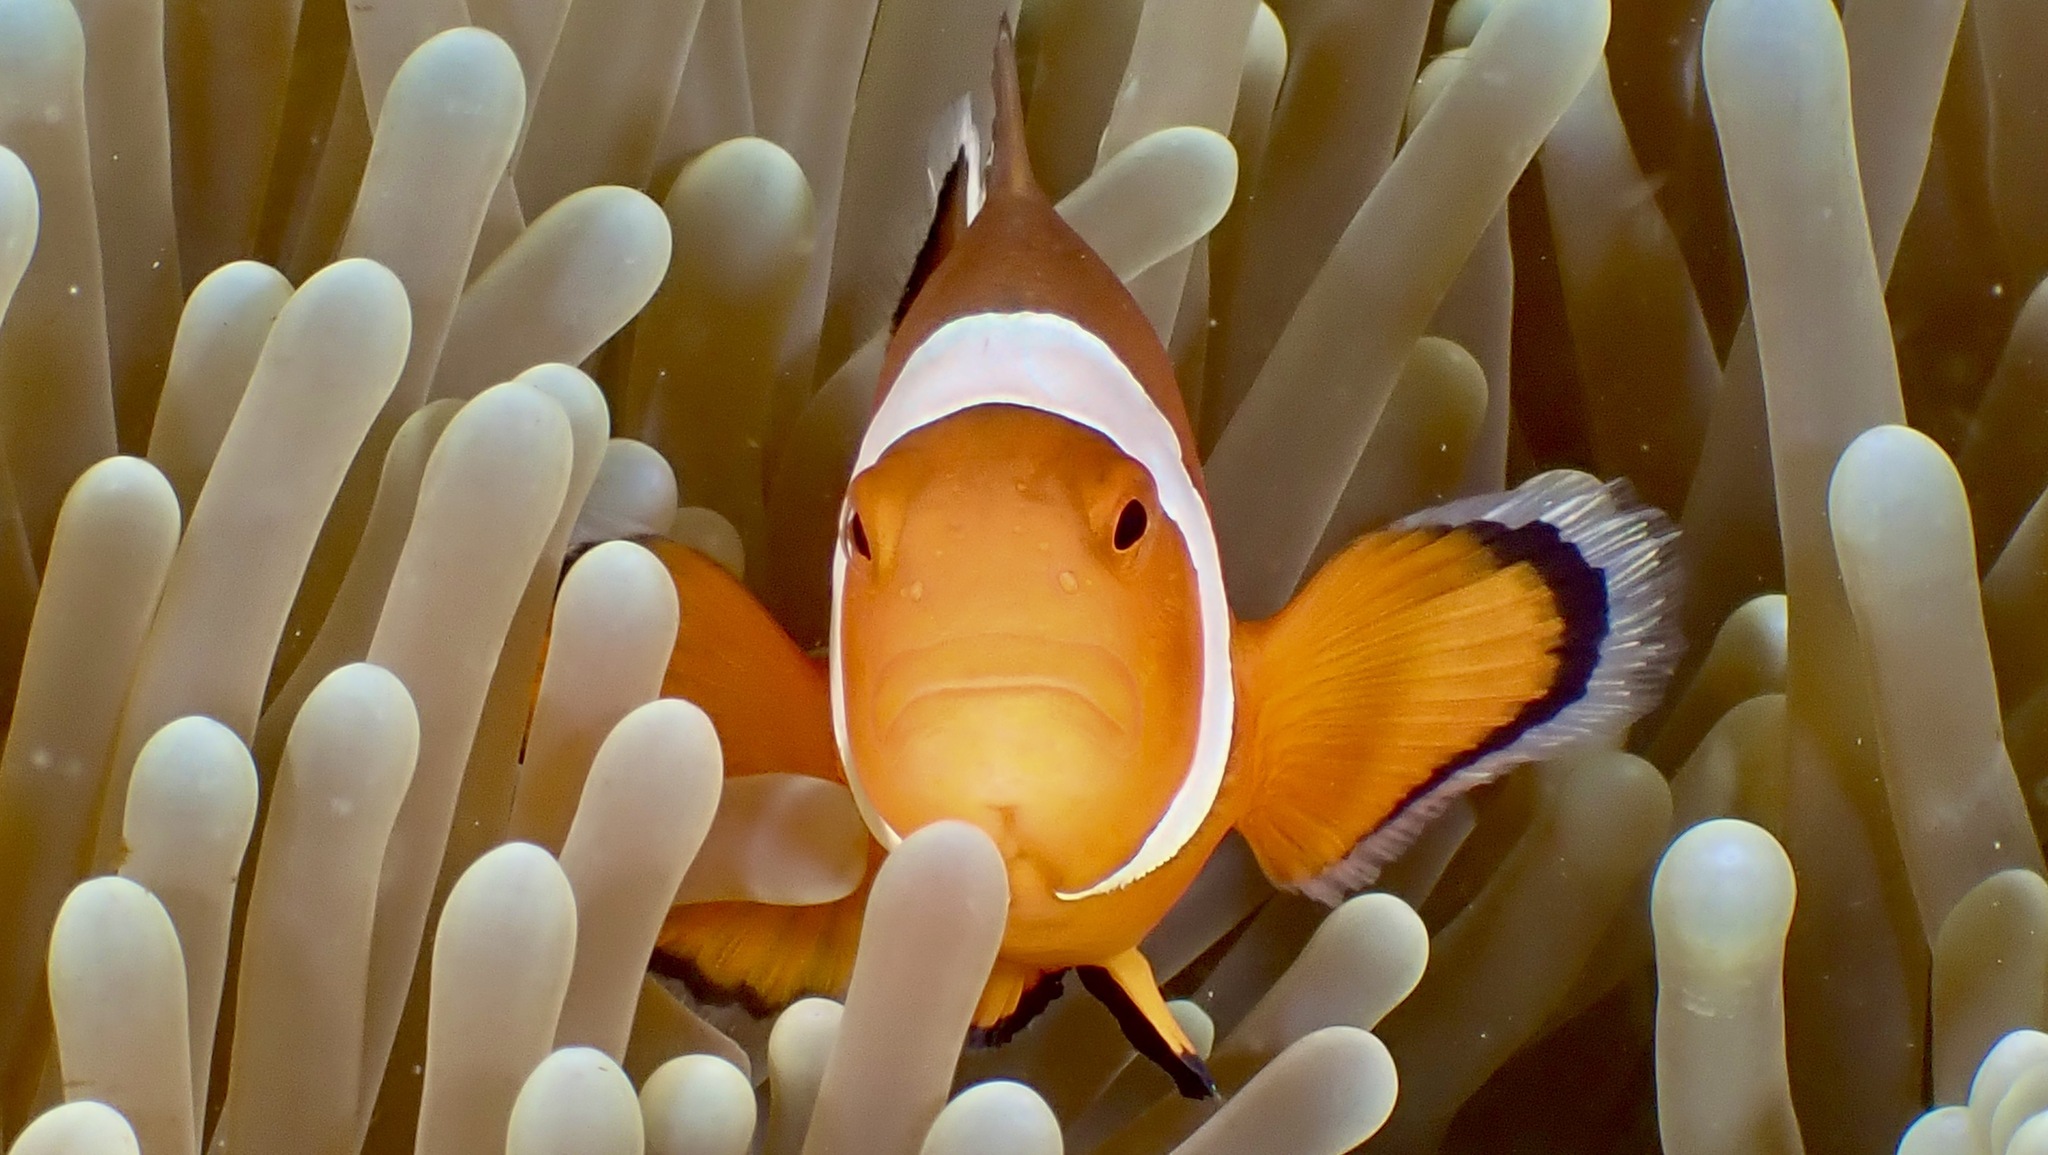
Amphiprion ocellaris (Ocellaris Anemonefish)